Herlasgrün station

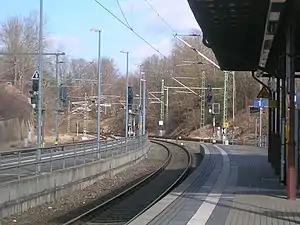
Herlasgrün station view towards Reichenbach from platform

Herlasgrün station Is a local railway junction in the Pöhl district of Herlasgrün in Vogtland in the German state of Saxony. It is situated on the Leipzig–Hof and the Herlasgrün–Oelsnitz railways.